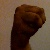
The image shows a hand gesture representing the letter 'M' in Indian Sign Language.